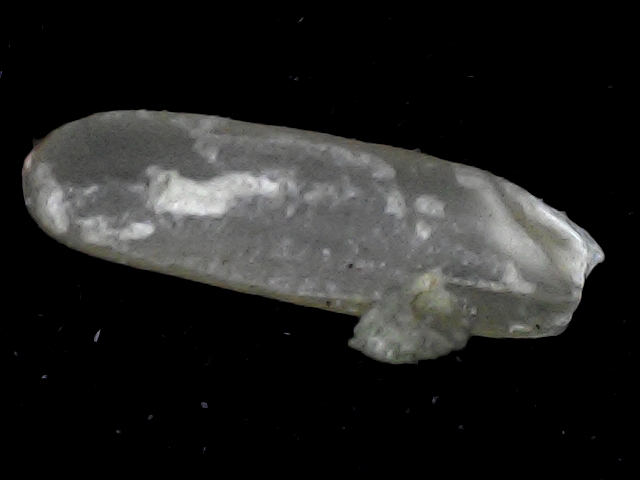
Rice variety: BD87